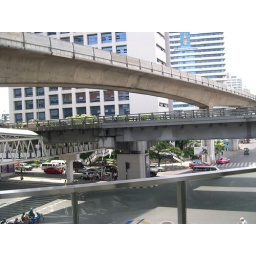
The Bangkok sky train over a road overpass over a pedestrian walkway over the road... taken from a different pedestrian walkway.